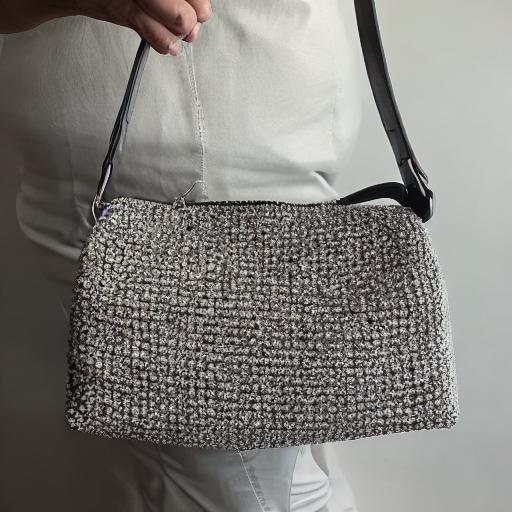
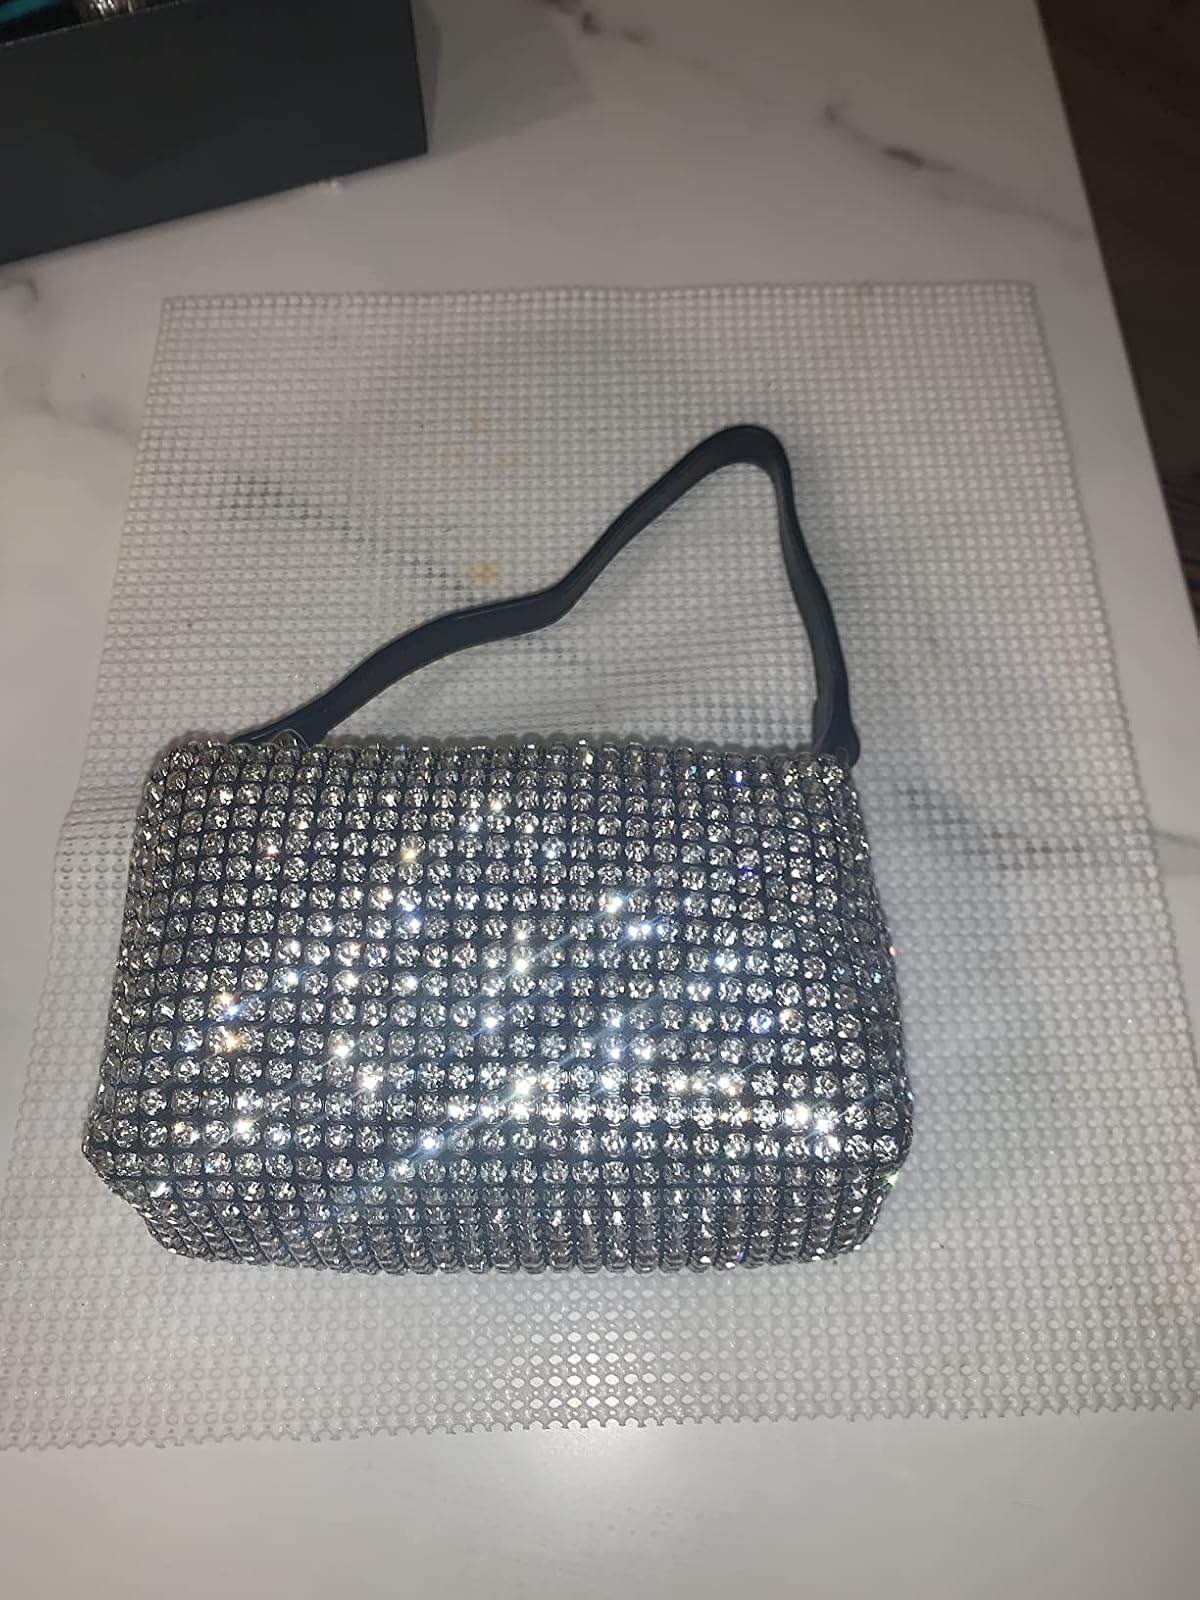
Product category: accessories_handbag
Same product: no